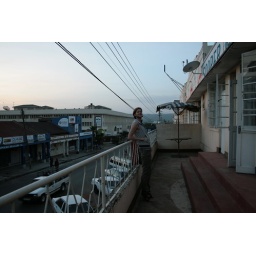
our balcony at the guesthouse in Oginga Odinga road